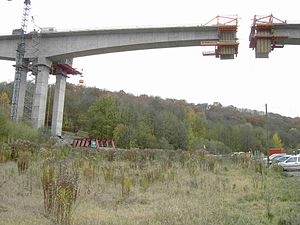
Cantileverbro
Bygningen af en cantileverbro
En cantileverbro er en særlig type bjælkebro, der er karakteriseret ved at understøtningen af bjælken sker på midten af bjælken. Fordelen ved cantileverbroen er, at den er selvbærende under bygningen og derfor ikke kræver understøtning af stilladser; først bygges bropillerne og herefter udbygges brodækket symmetrisk omkring pillerne. Pillerne bærer hele vægten af broen under konstruktionen, i modsætning til f.eks. en buebro, der først er stabil, når hele buen er bygget.